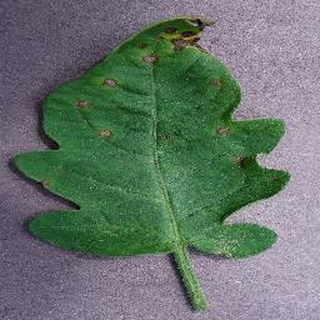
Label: tomato_septoria_leaf_spot